Saeed Orokzai

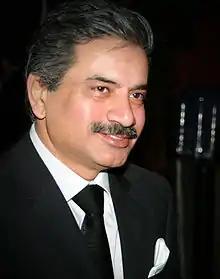
Saeed Orokzai

Saeed Orokzai is an Afghan filmmaker best known for the 1979 film "Mardara Qawl Ast" (meaning "Men Keep Their Promise").